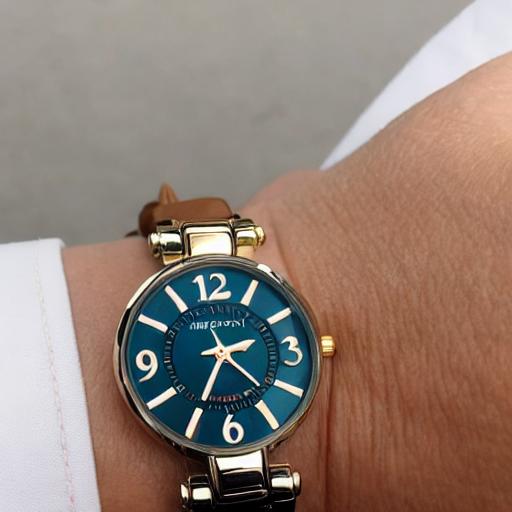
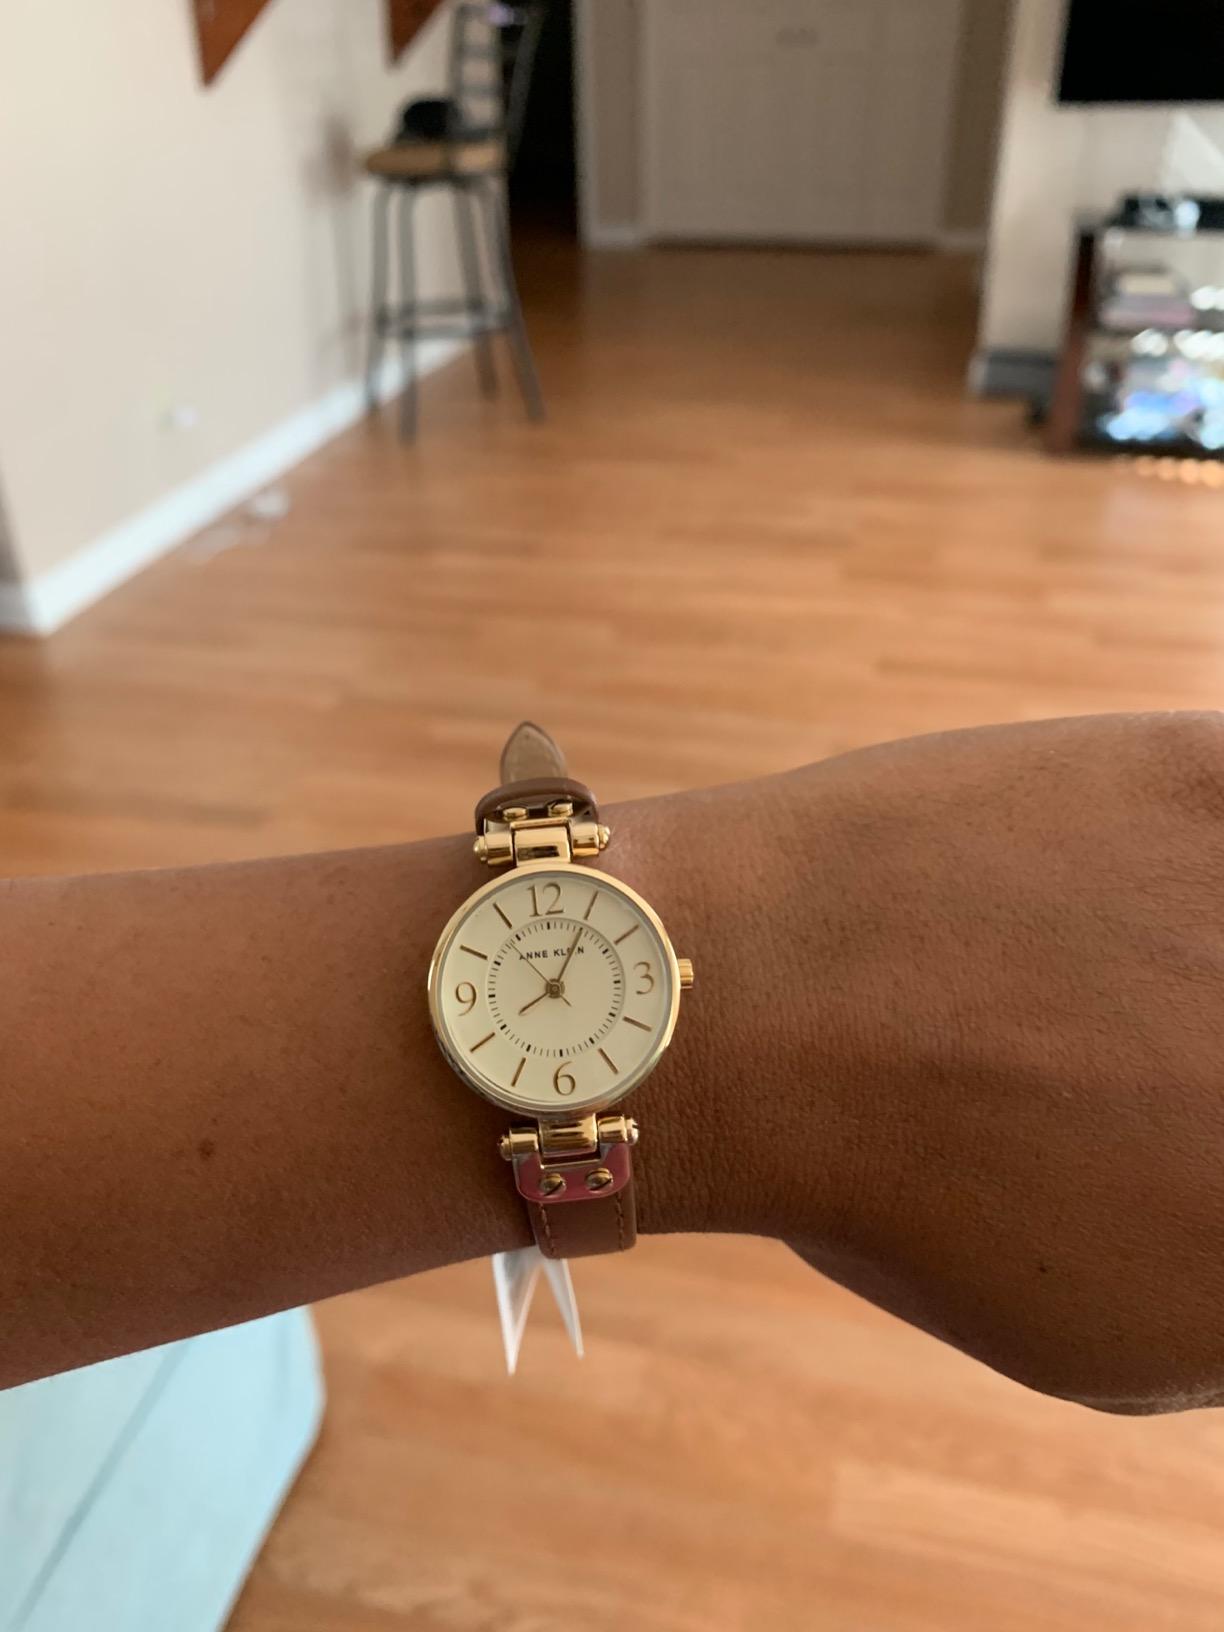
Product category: accessories_watch
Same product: no